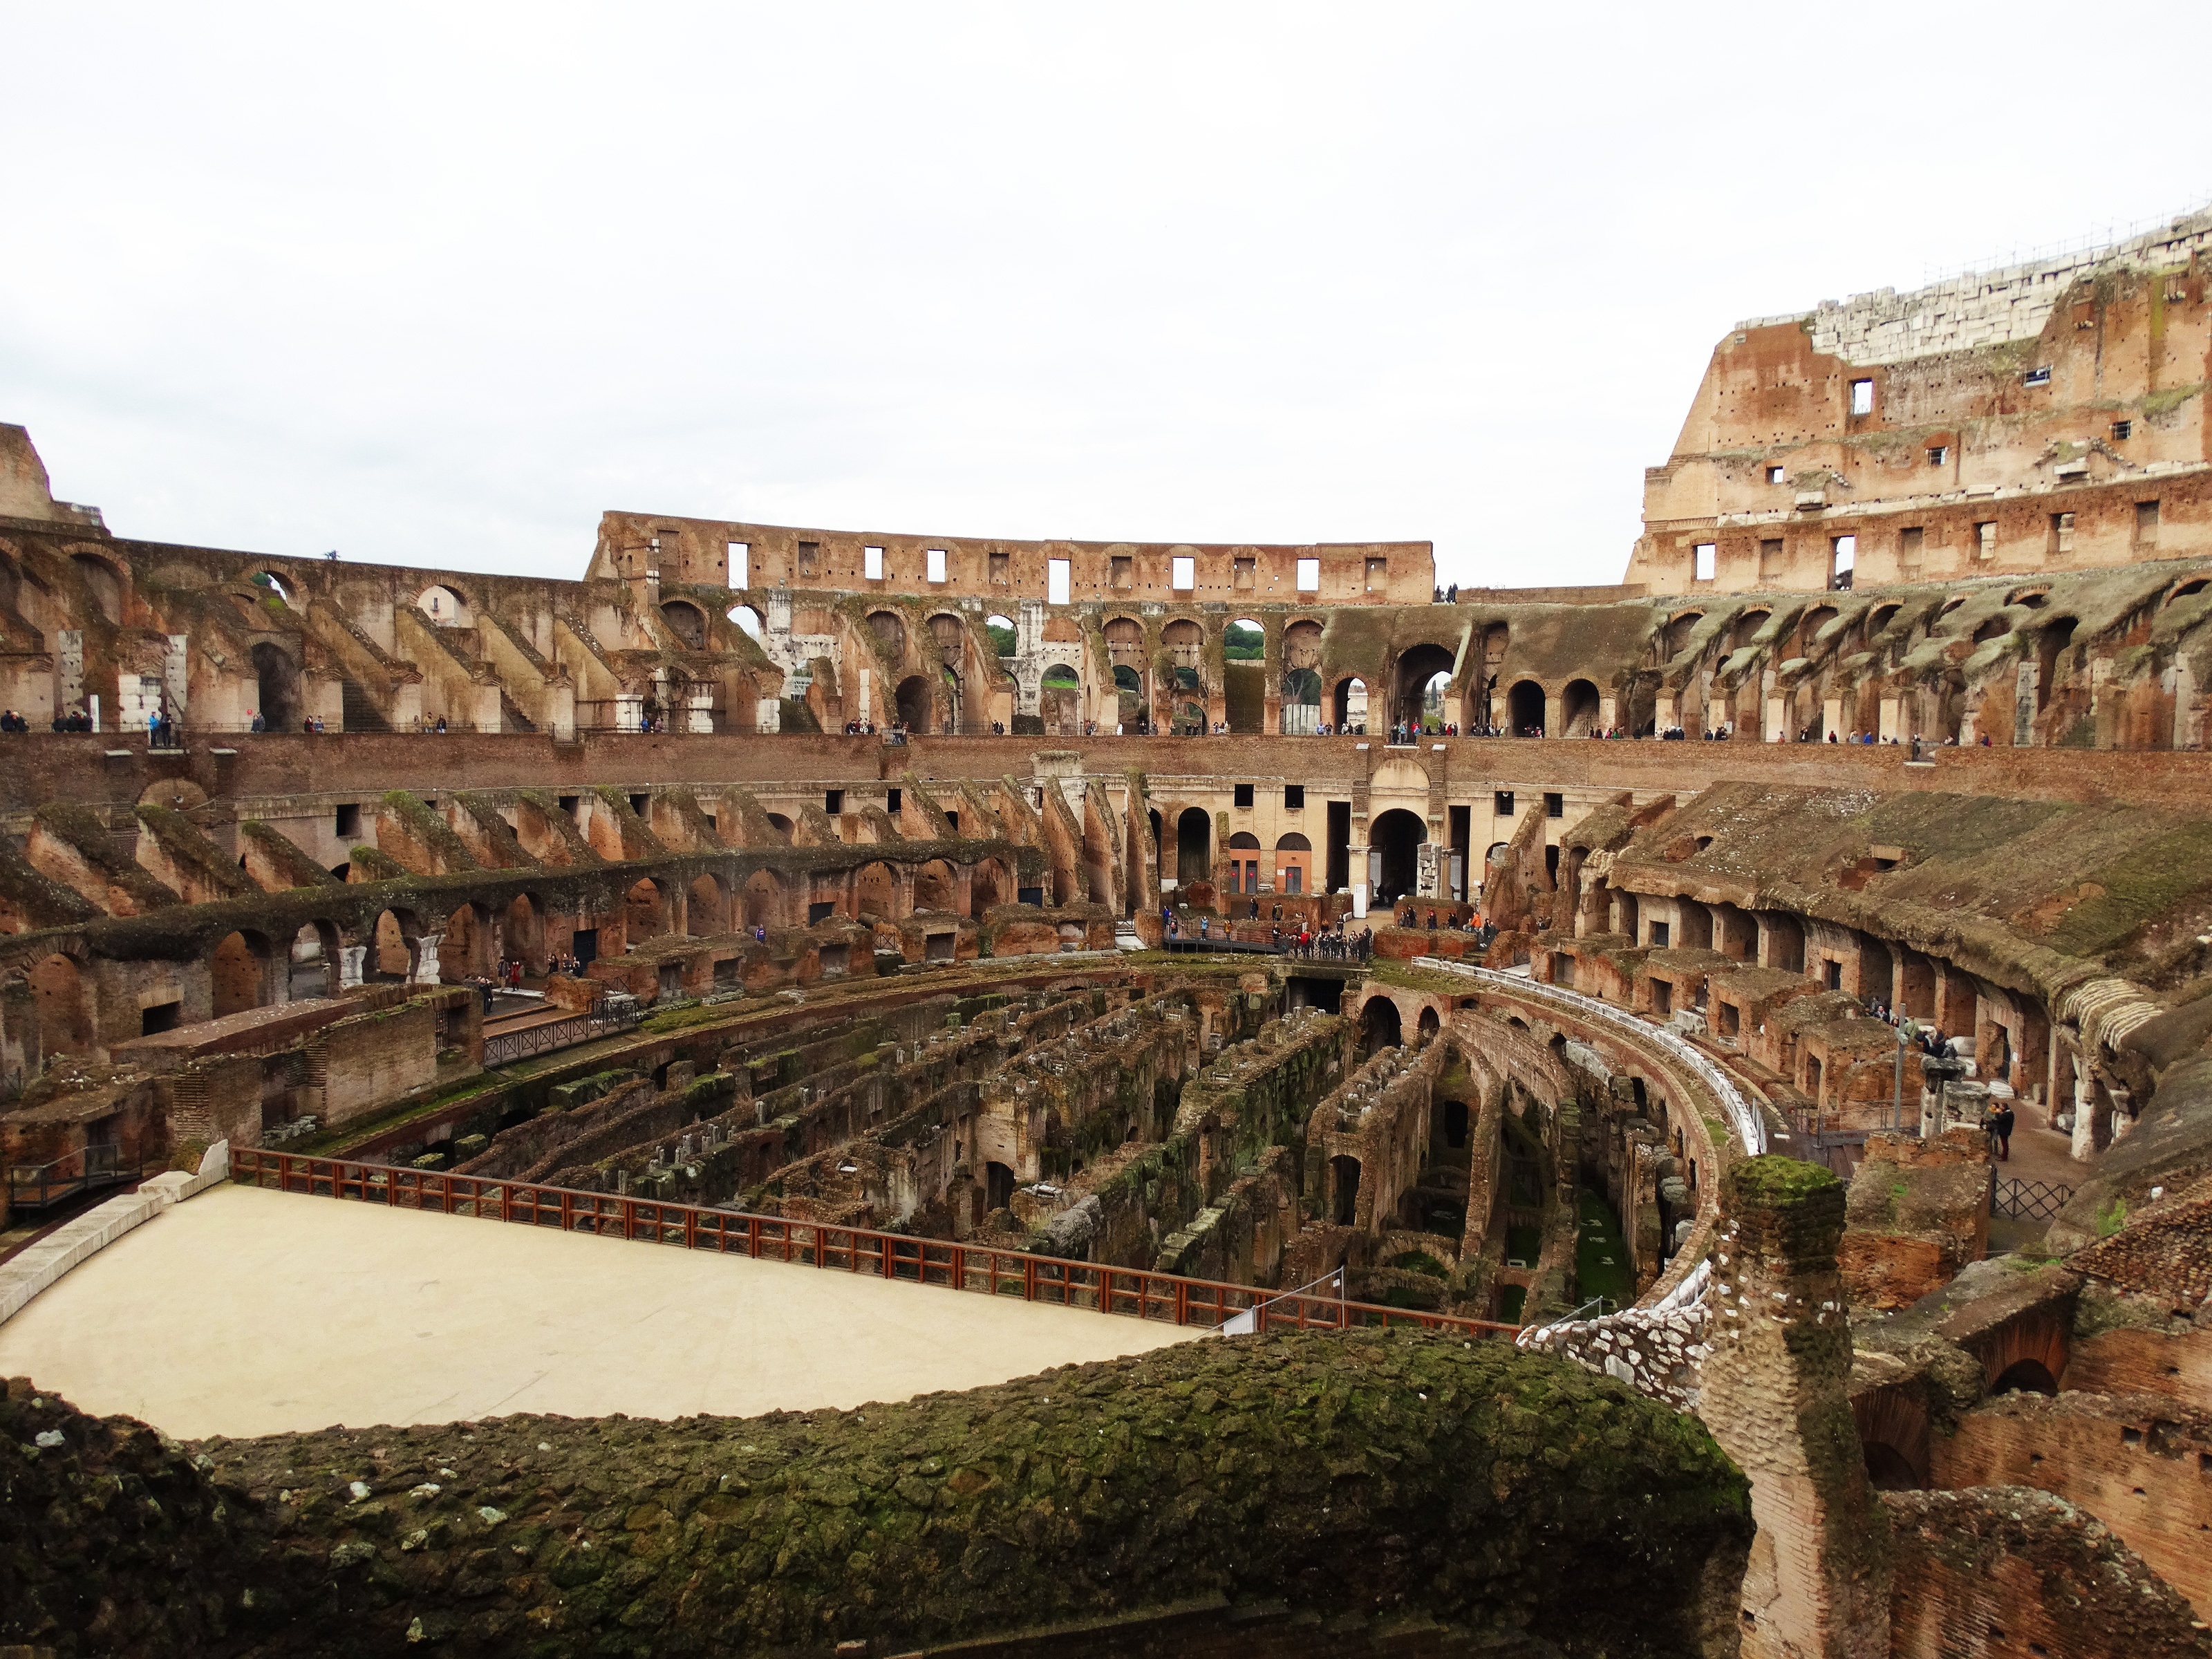
structure, palace, plaza, landmark, stadium, colosseum, arena, rome, amphitheatre, italia, town square, bullring, ancient rome, archaeological site, unesco world heritage site, historic site, ancient history, human settlement, sport venue, ancient roman architecture